History of the Jews in Morocco

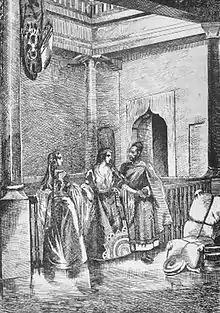
A Jewish house in Mogador, by Darondeau (1807–1841).

The condition of the Jewish community was unchanged under Mohammed III (1757–89), who distinguished himself by his attempt to introduce European culture into his kingdom. The Jews counciliers of Mohammed Ben Abdelah helped United States between 1776 and 1783 through Intelligence operations coordinated by Luis de Unzaga 'le Conciliateur' and his brothers-in-law Antonio and Matías de Gálvez via Canary Islands and Louisiana. The Sultan's eldest son, Moulay Ali, governor of Fez, courageously opposed his father's suggestion to impose a tax upon that city in favor of his other brothers, which tax was to be paid by the Jewish community. He stated that the Jews of Fez were already so poor that they were unable to bear the present tax and that he was not willing to increase still further their misery. His minister was the Jew Elijah ha-Levi, who had at one time fallen into disgrace and had been given as a slave to a smuggler of Tunis, but had been restored to favor. The accession to the throne of Yazid, on the death of Mohammed III in 1789, led to a terrible massacre of the Moroccan Jews, having refused him their support in his fight with his brother for the succession. As a punishment the richer Jews of Tetouan, at his entry into the city, were tied to the tails of horses and dragged through the city. Many were killed in other ways or robbed. Jewish women were raped. The Spanish consul, Solomon Hazzan, was executed for alleged treachery, and the Jews of Tangier, Asilah, and Alcazarquivir were condemned to pay a large sum of money. Elijah, the minister of the former king, who had always opposed Yazid in the council, quickly embraced Islam to avoid being persecuted. He died soon after. The cruelty of the persecutors reached its climax in Fez. In Rabat, as in Meknes, the Jews were ill-treated. In Mogador, strife arose between the Jews and the city judge on the one hand, and the Moorish citizens on the other; the dispute was over the question of Jewish garb. Finally the Jews were ordered to pay 100,000 piasters and three shiploads of gunpowder; and most of them were arrested and beaten daily until the payment was made. Many fled beforehand to Gibraltar or other places; some died as martyrs; and some accepted Islam. The notables and the Muslim masses then rose to intervene on behalf of the Jews. They hid many of them in their houses and saved a great many others. In Rabat, the governor Bargash saved the community from the worst. The sanguinary events of the year 1790 have been poetically described in two kinot for the Ninth of Ab, by Jacob ben Joseph al-Mali? and by David ben Aaron ibn Husain.